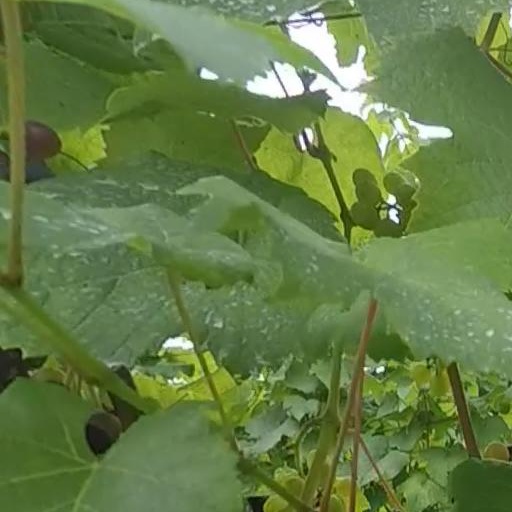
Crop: grape